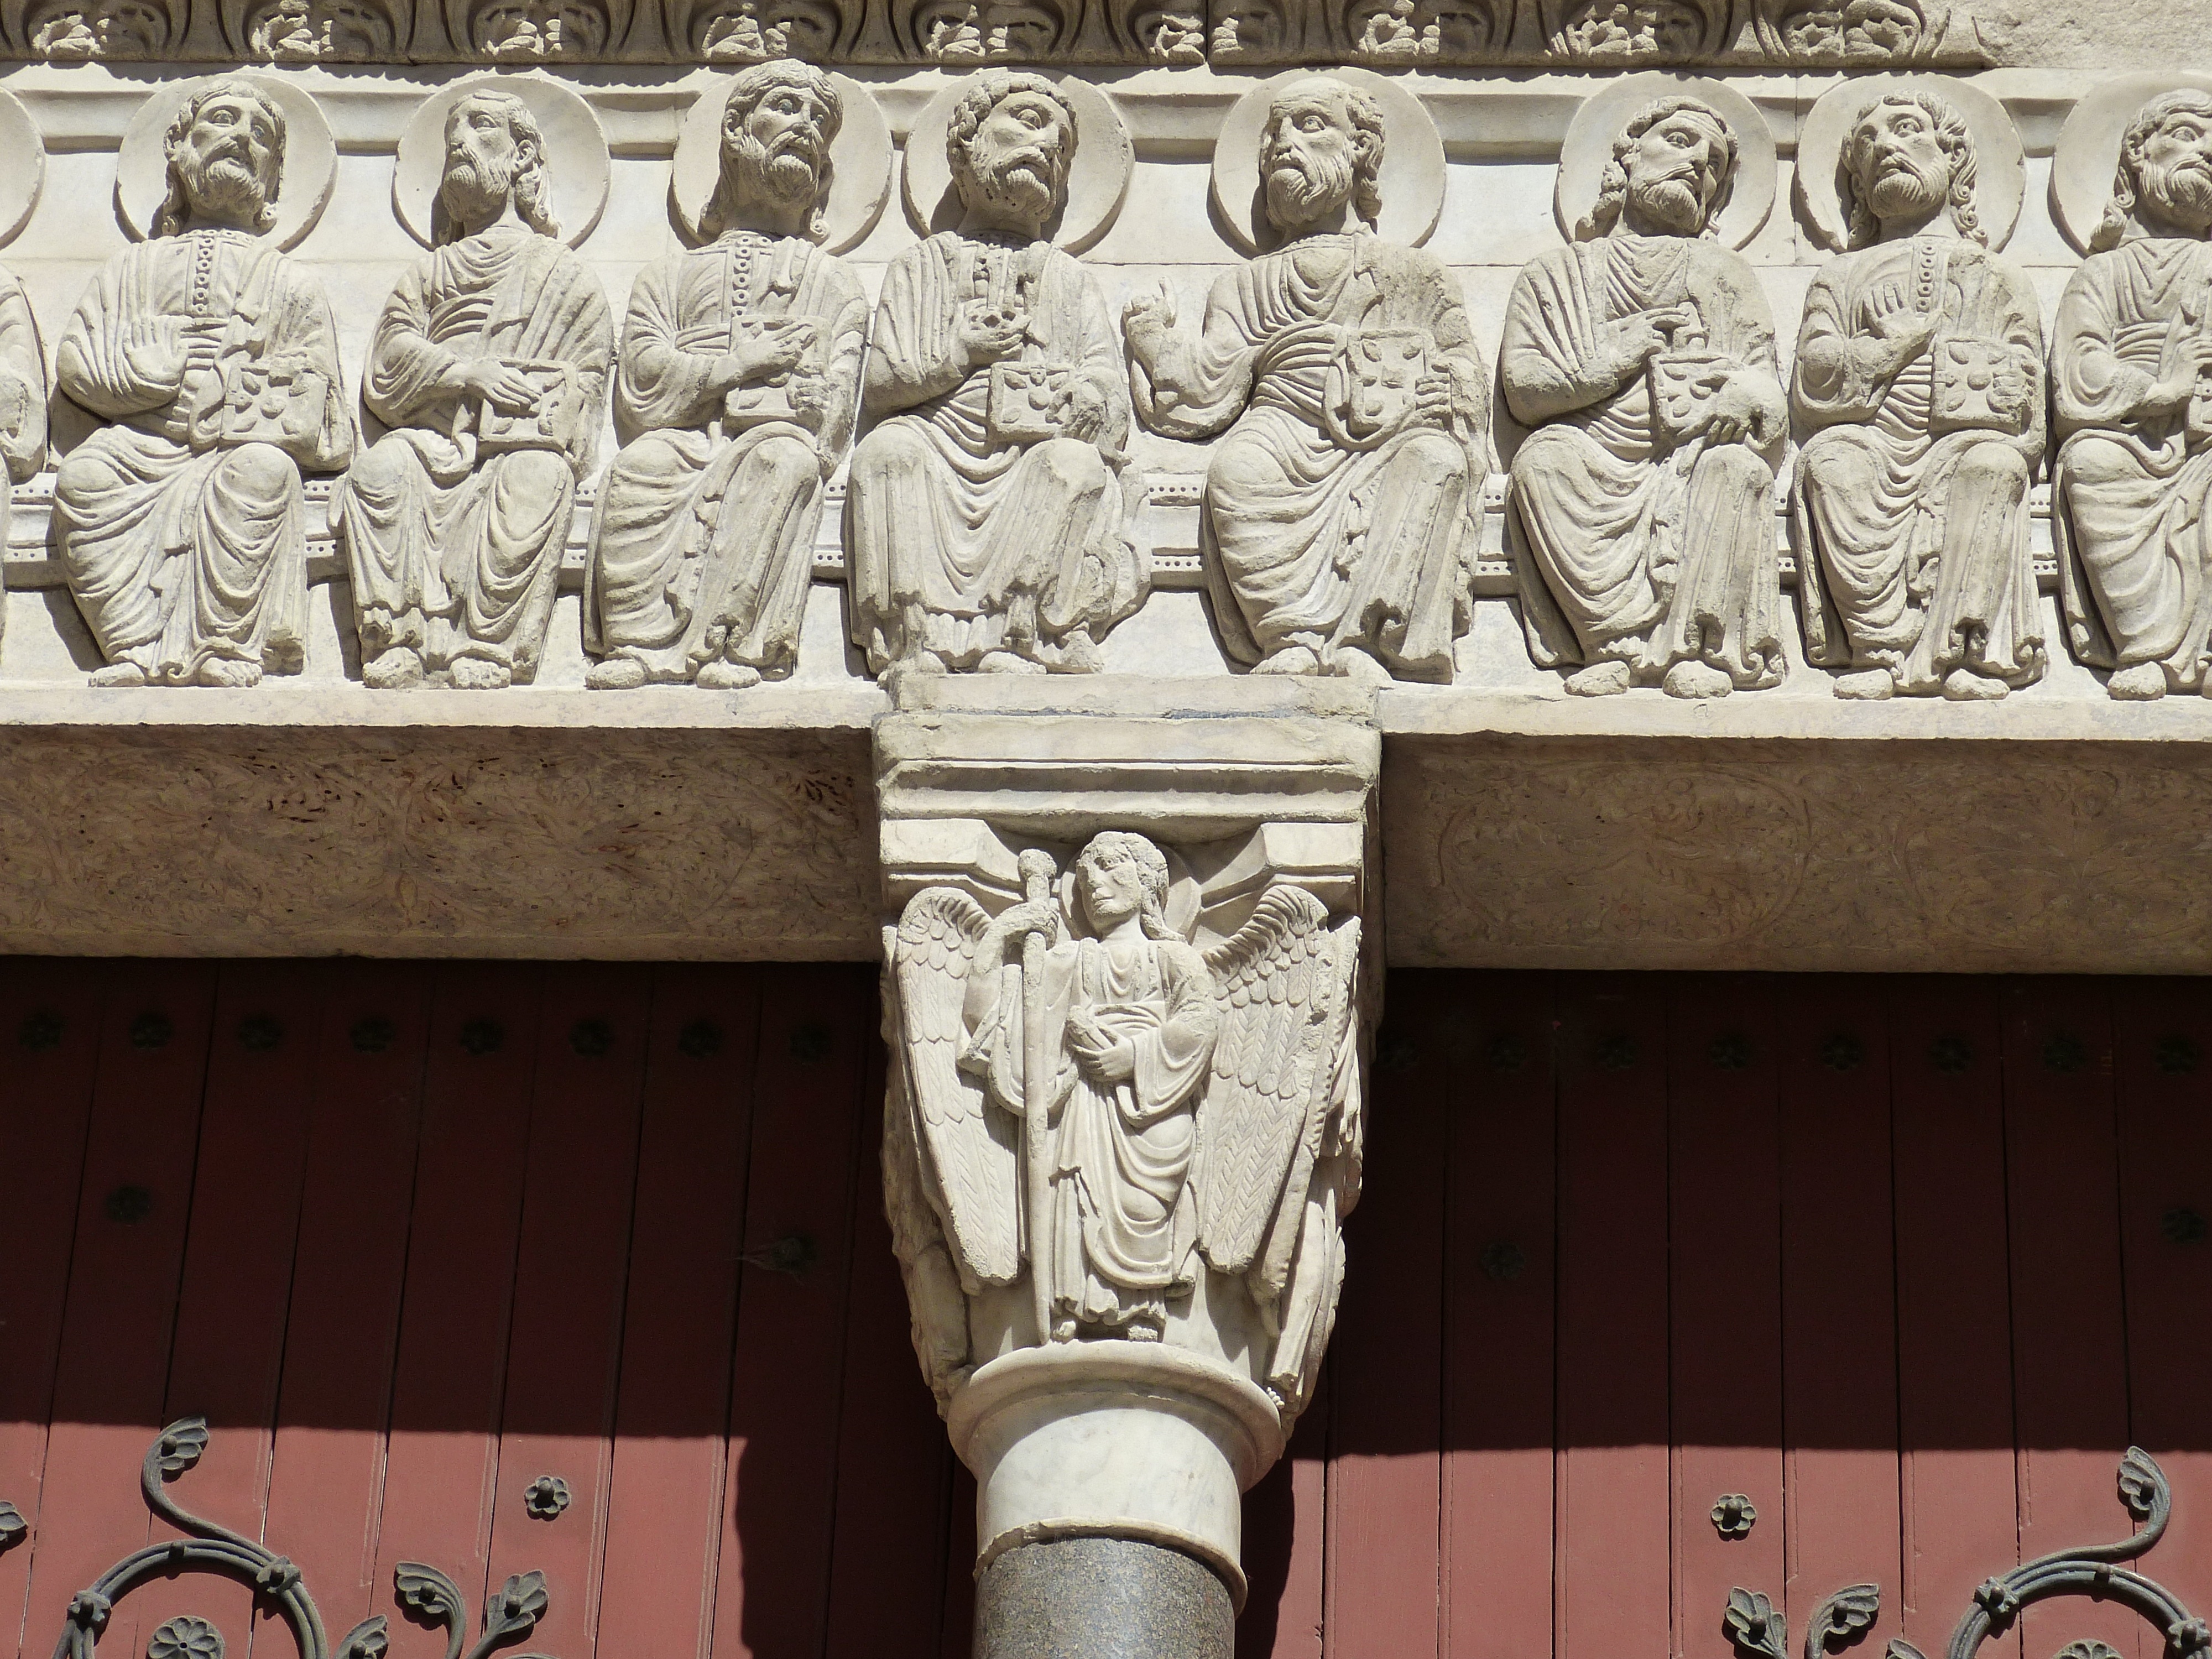
structure, france, statue, facade, church, cathedral, fig, world heritage, old town, sculpture, angel, art, temple, history, unesco, romanesque, carving, arles, relief, historically, romanesque church, apostle, rhaeto romanic, rhone, ancient history